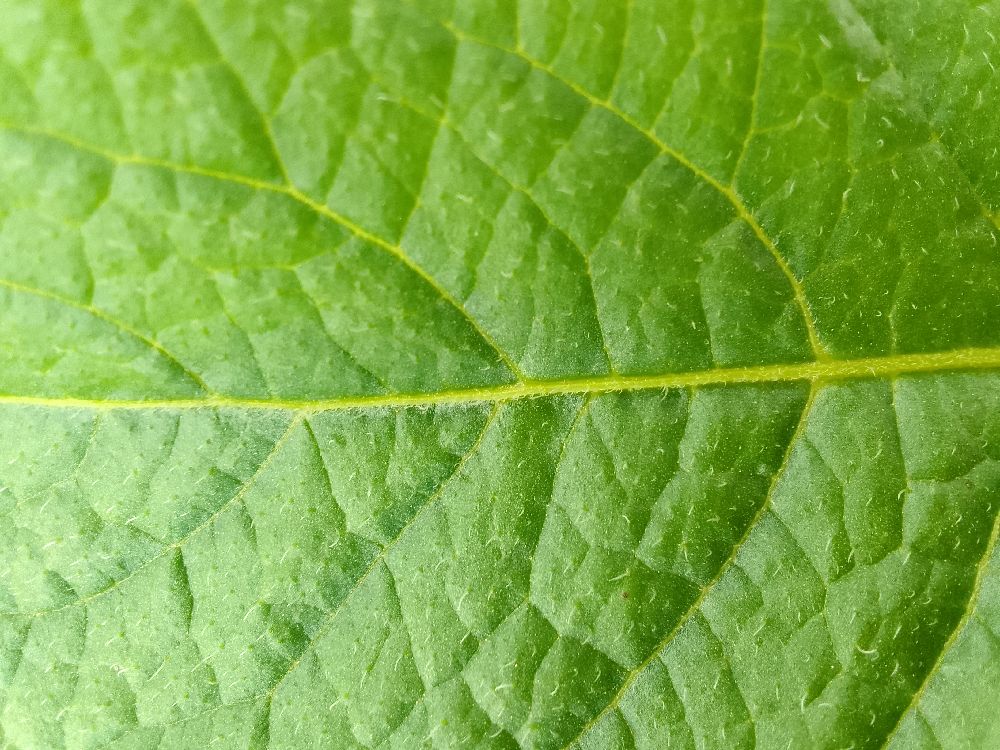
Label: Healthy